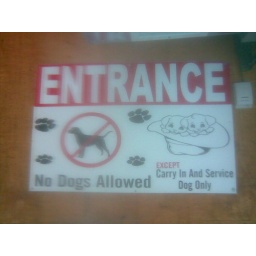
You may carry dogs in your hat